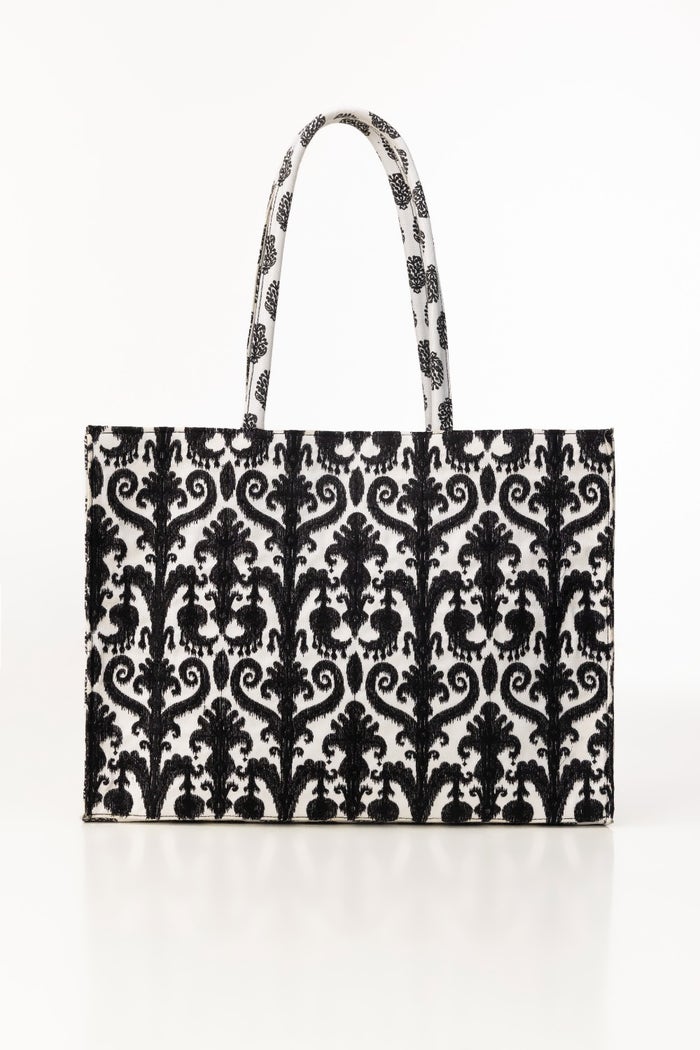
black damask print tote bag